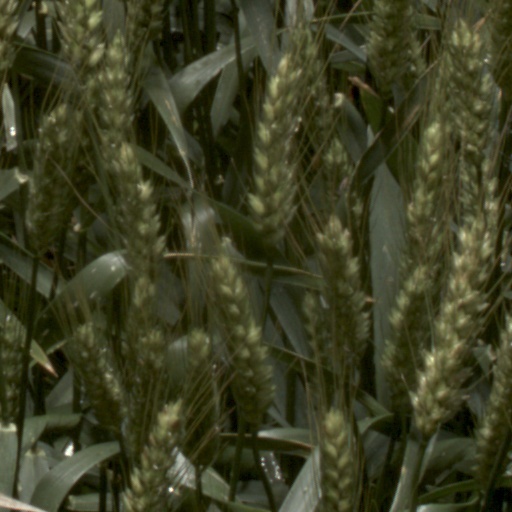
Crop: wheat